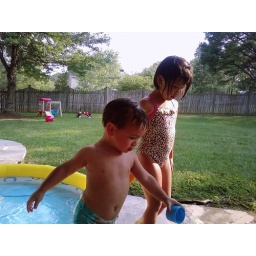
Alex sets off, determined to water the plants, blue cup in hand.